Kultura

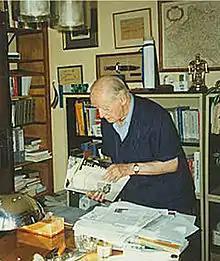
Jerzy Giedroyc, 1997

Kultura ("Culture")—sometimes referred to as Kultura Paryska ("Paris-based Culture")—was a leading Polish-émigré literary-political magazine, published from 1947 to 2000 by "Instytut Literacki" (the Literary Institute), initially in Rome and then in Paris. It was edited and produced by Jerzy Giedroyc and ceased publication upon his death.